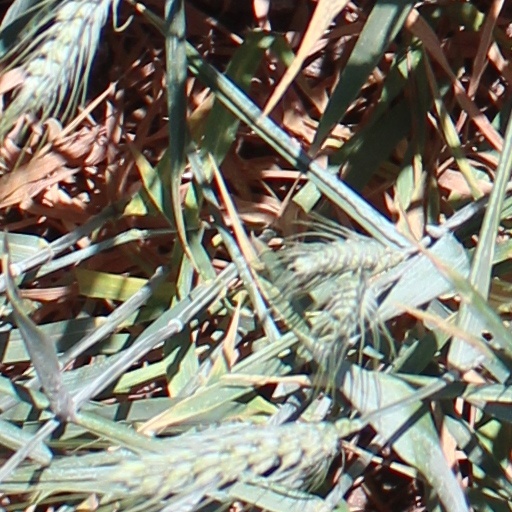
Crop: wheat